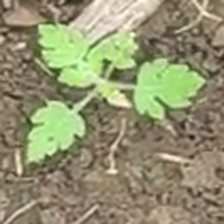
Weed species: Gajar_gavat_(Parthenium hysterophorus)